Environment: real
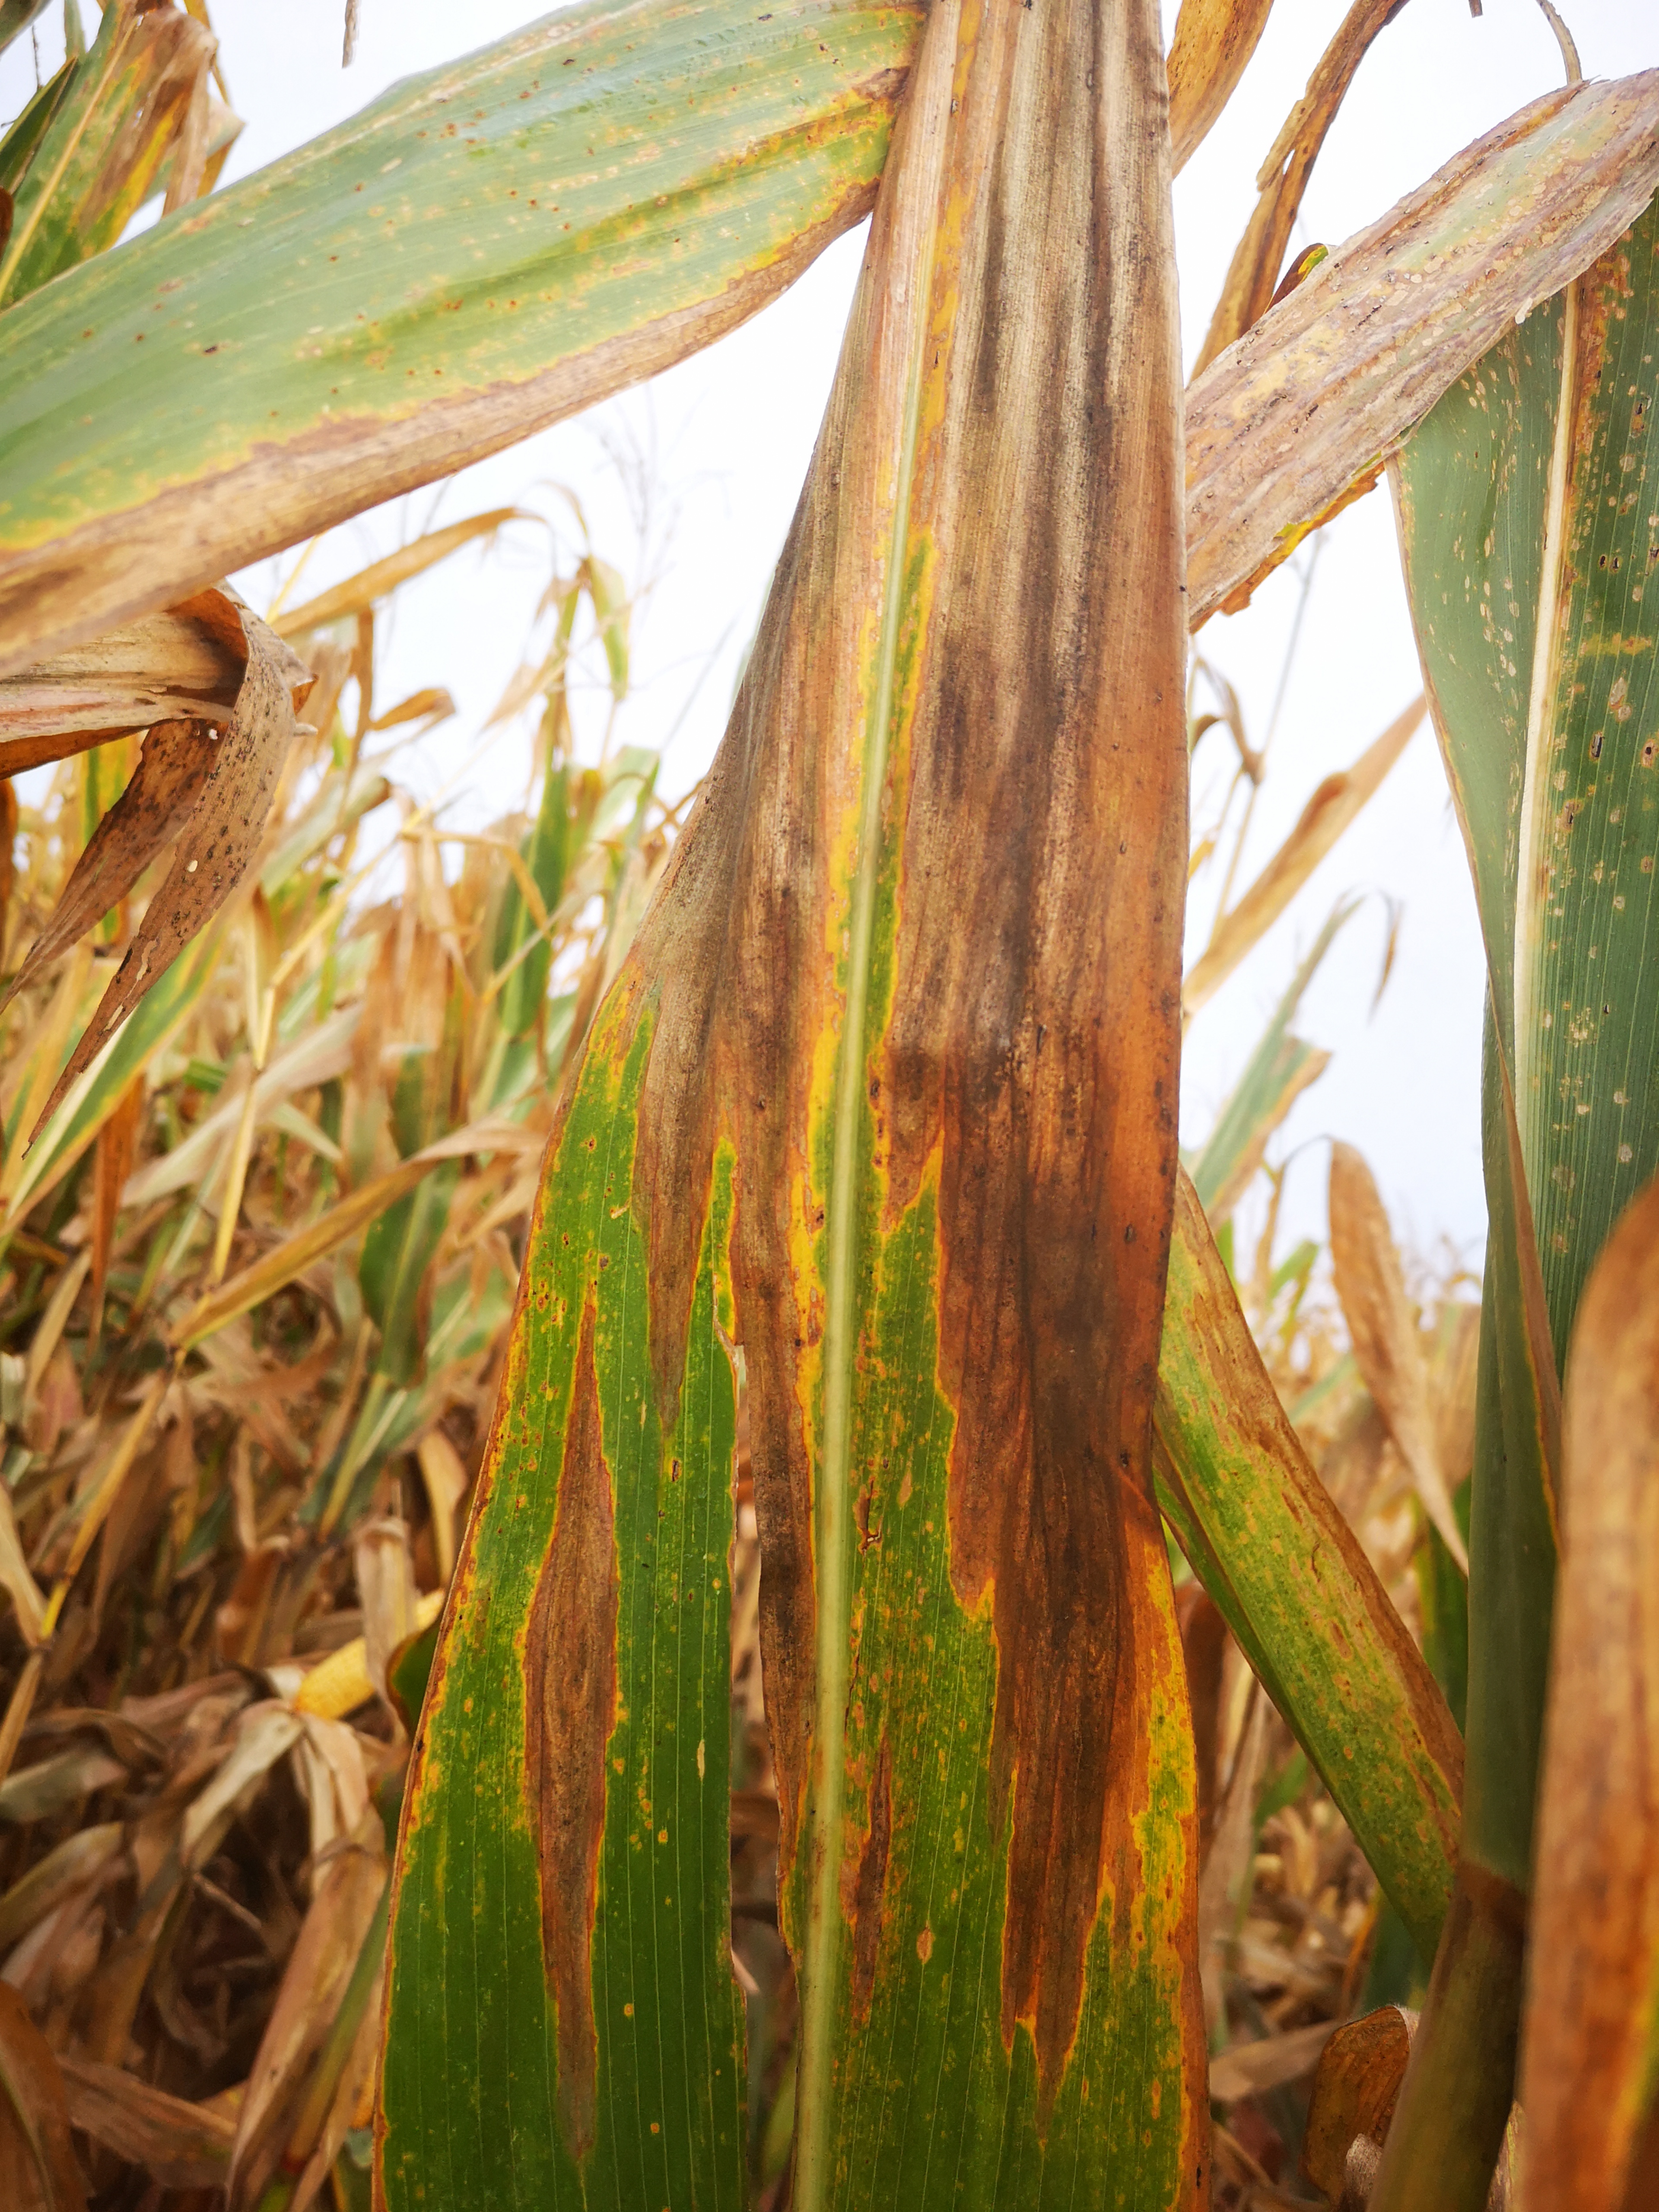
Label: northern_corn_leaf_blight